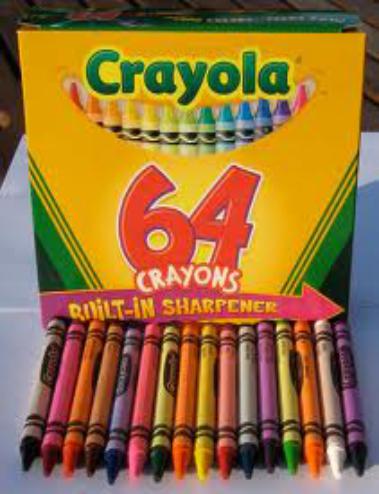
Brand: Crayola
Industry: Necessities